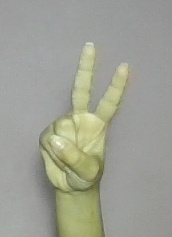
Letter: taa